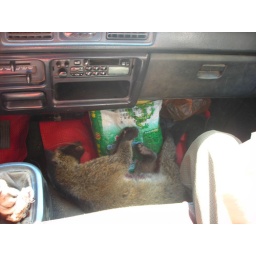
a wild animal purchased by the driver of my bus between Oudamxau and Nong Khiew, Laos